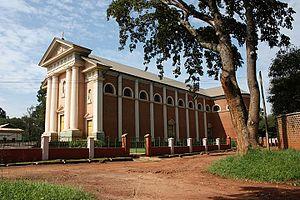
Gulu est la deuxième plus grande ville de l'Ouganda, avec une population de 141 000 habitants.
La cathédrale Saint-Joseph est la cathédrale catholique de l'archidiocèse de Gulu en Ouganda. Elle se trouve dans la ville de Gulu, au nord du pays.
L'archidiocèse de Gulu est un siège métropolitain de l'Église catholique en Ouganda, dans le nord du pays. L'archevêque a son siège à la cathédrale Saint-Joseph de Gulu.